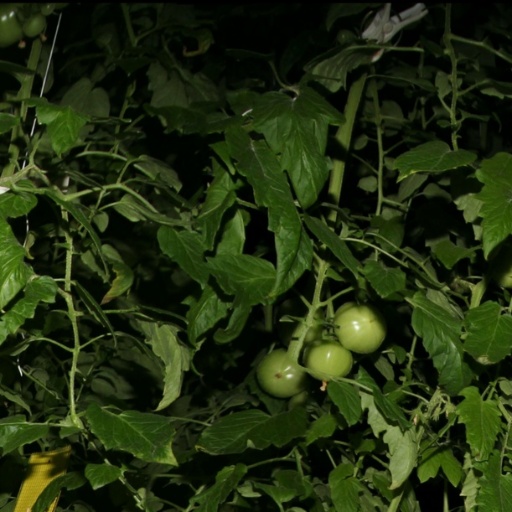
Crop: tomato